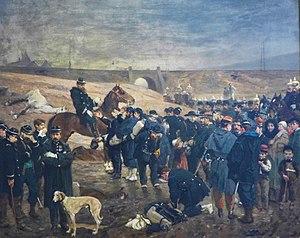
Le siège de Metz se déroula du 20 août au 28 octobre 1870 lors de la guerre franco-prussienne, et se conclut par une défaite sans appel de la France.